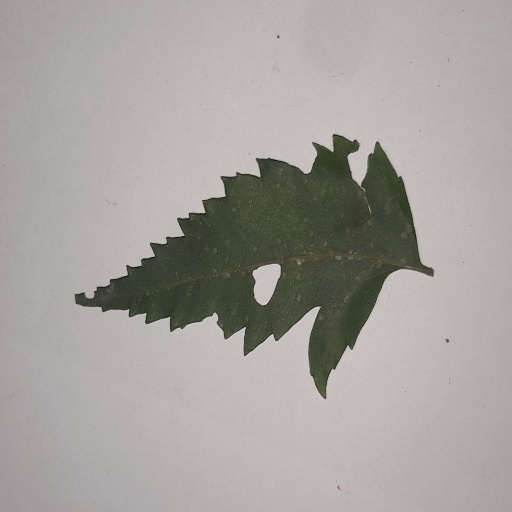
Species: Neem
Leaf condition: Shot Hole Leaf